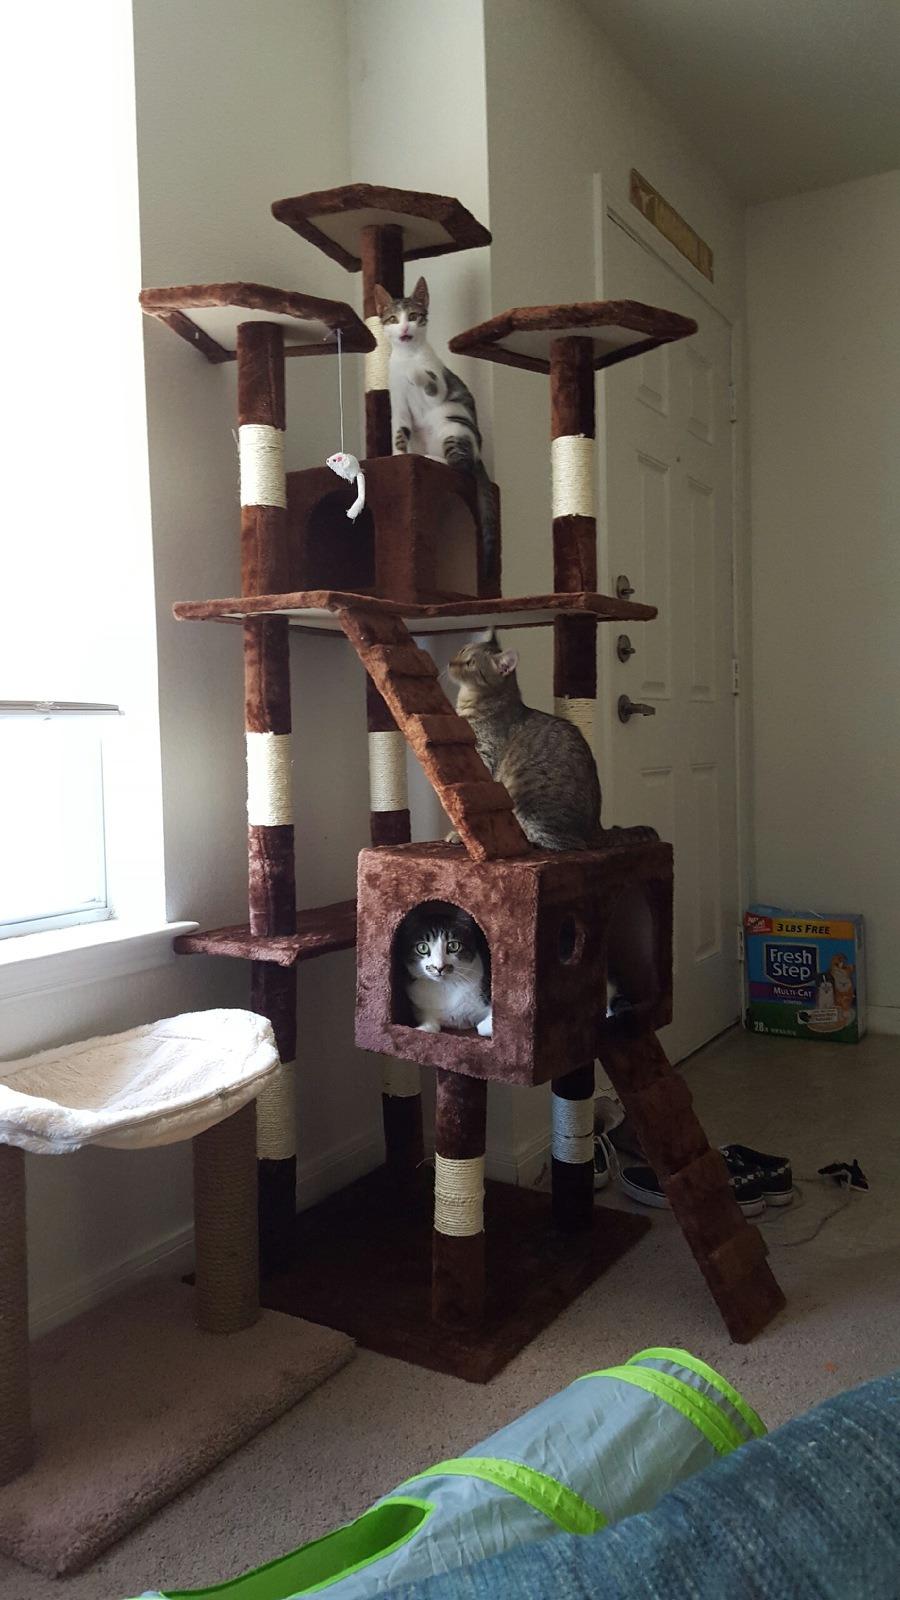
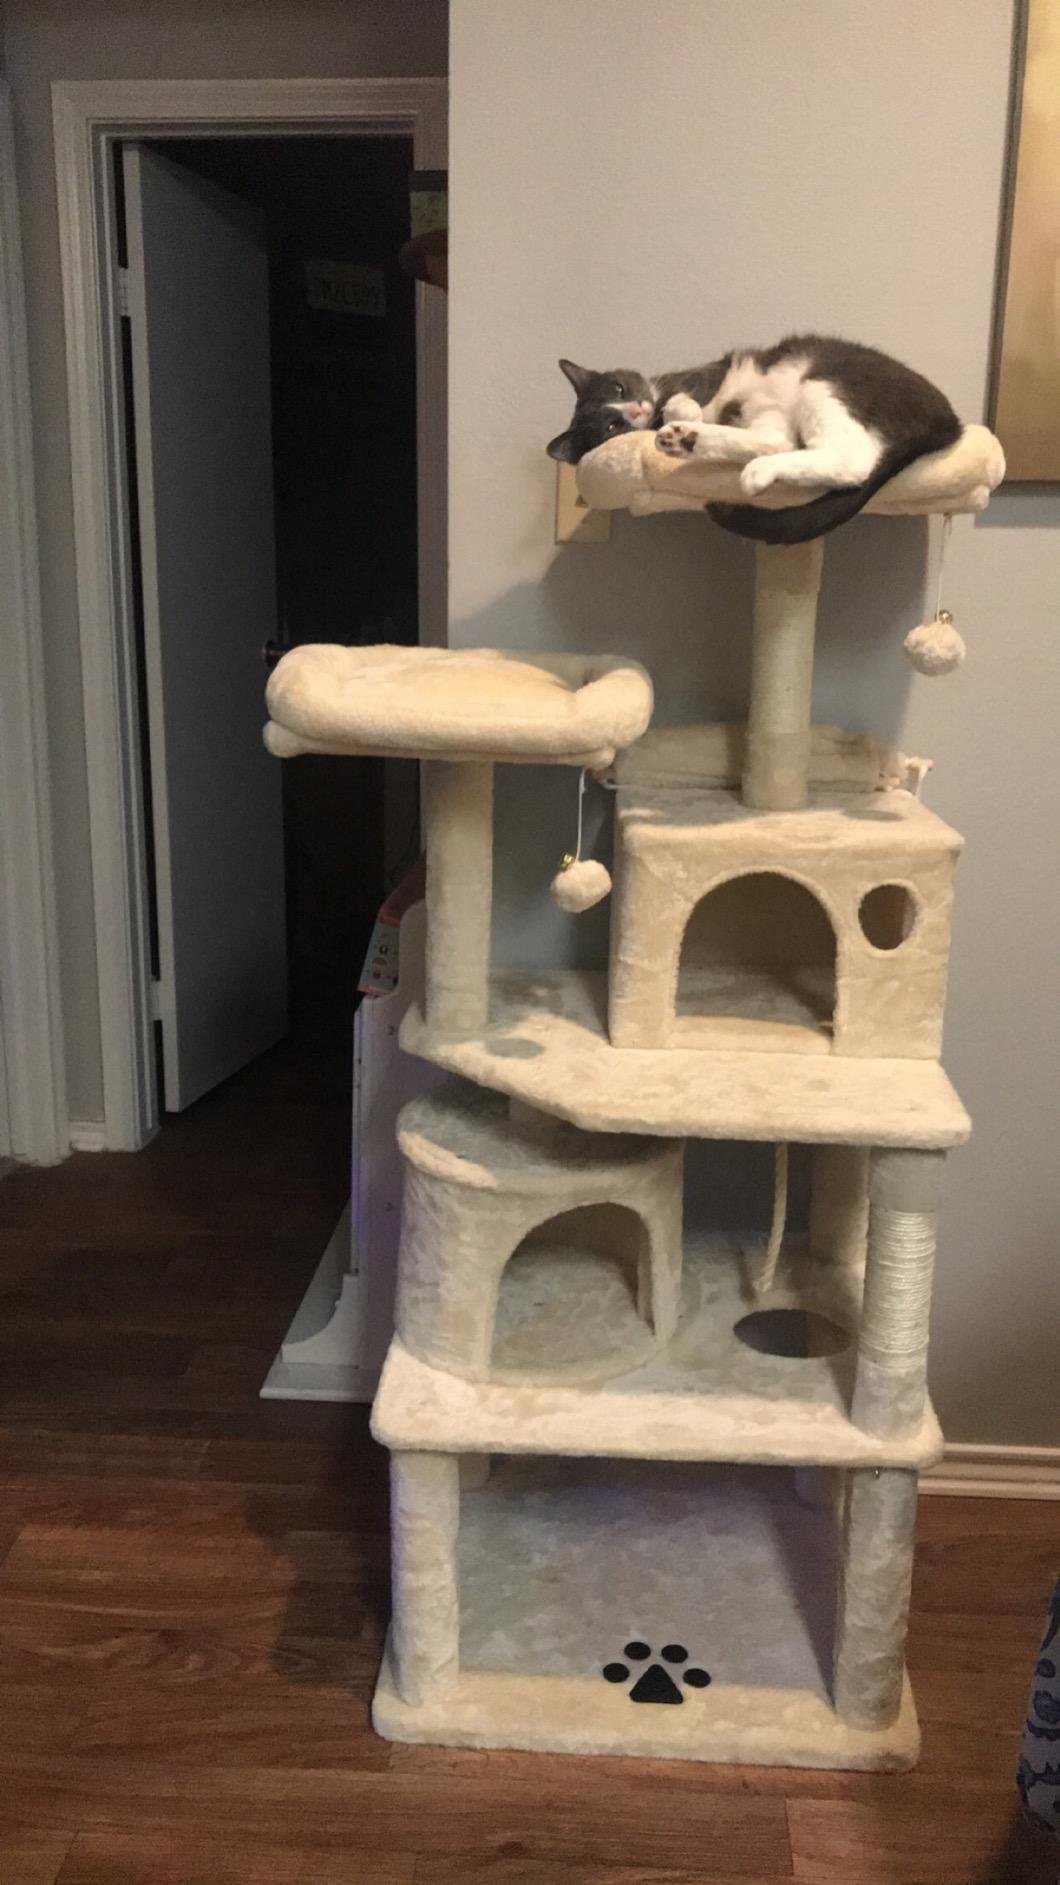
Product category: items_cat tree
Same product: no